Canonization

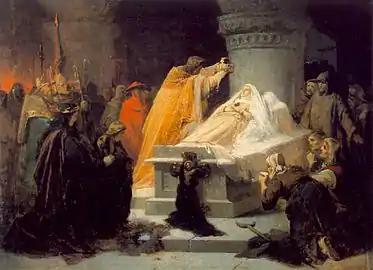
Canonization of Elizabeth of Hungary in 1235. "Sándor Liezen-Mayer" (1863).

Canonization is the declaration of a deceased person as an officially recognized saint, specifically, the official act of a Christian communion declaring a person worthy of public veneration and entering their name in the canon catalogue of saints, or authorized list of that communion's recognized saints.